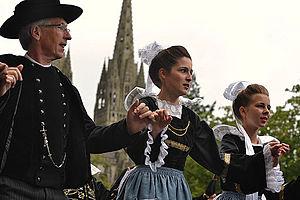
""Défilé en fête"". Le cercle Ar Bleunioù Kignez (La Forêt Fouesnant) lors du festival de Cornouaille 2013 le dimanche 28 juillet pour Kemper en Fête dans les rues de Quimper."
L'an dro ou en dro nom signifiant : « le tour » ou « la ronde », est une danse bretonne originaire du pays vannetais, connue tant sur le domaine brittophone que sur la partie gallèse.
Principaux types de danses pratiquées en Bretagne. Les variantes sont décrites dans les articles dédiés.